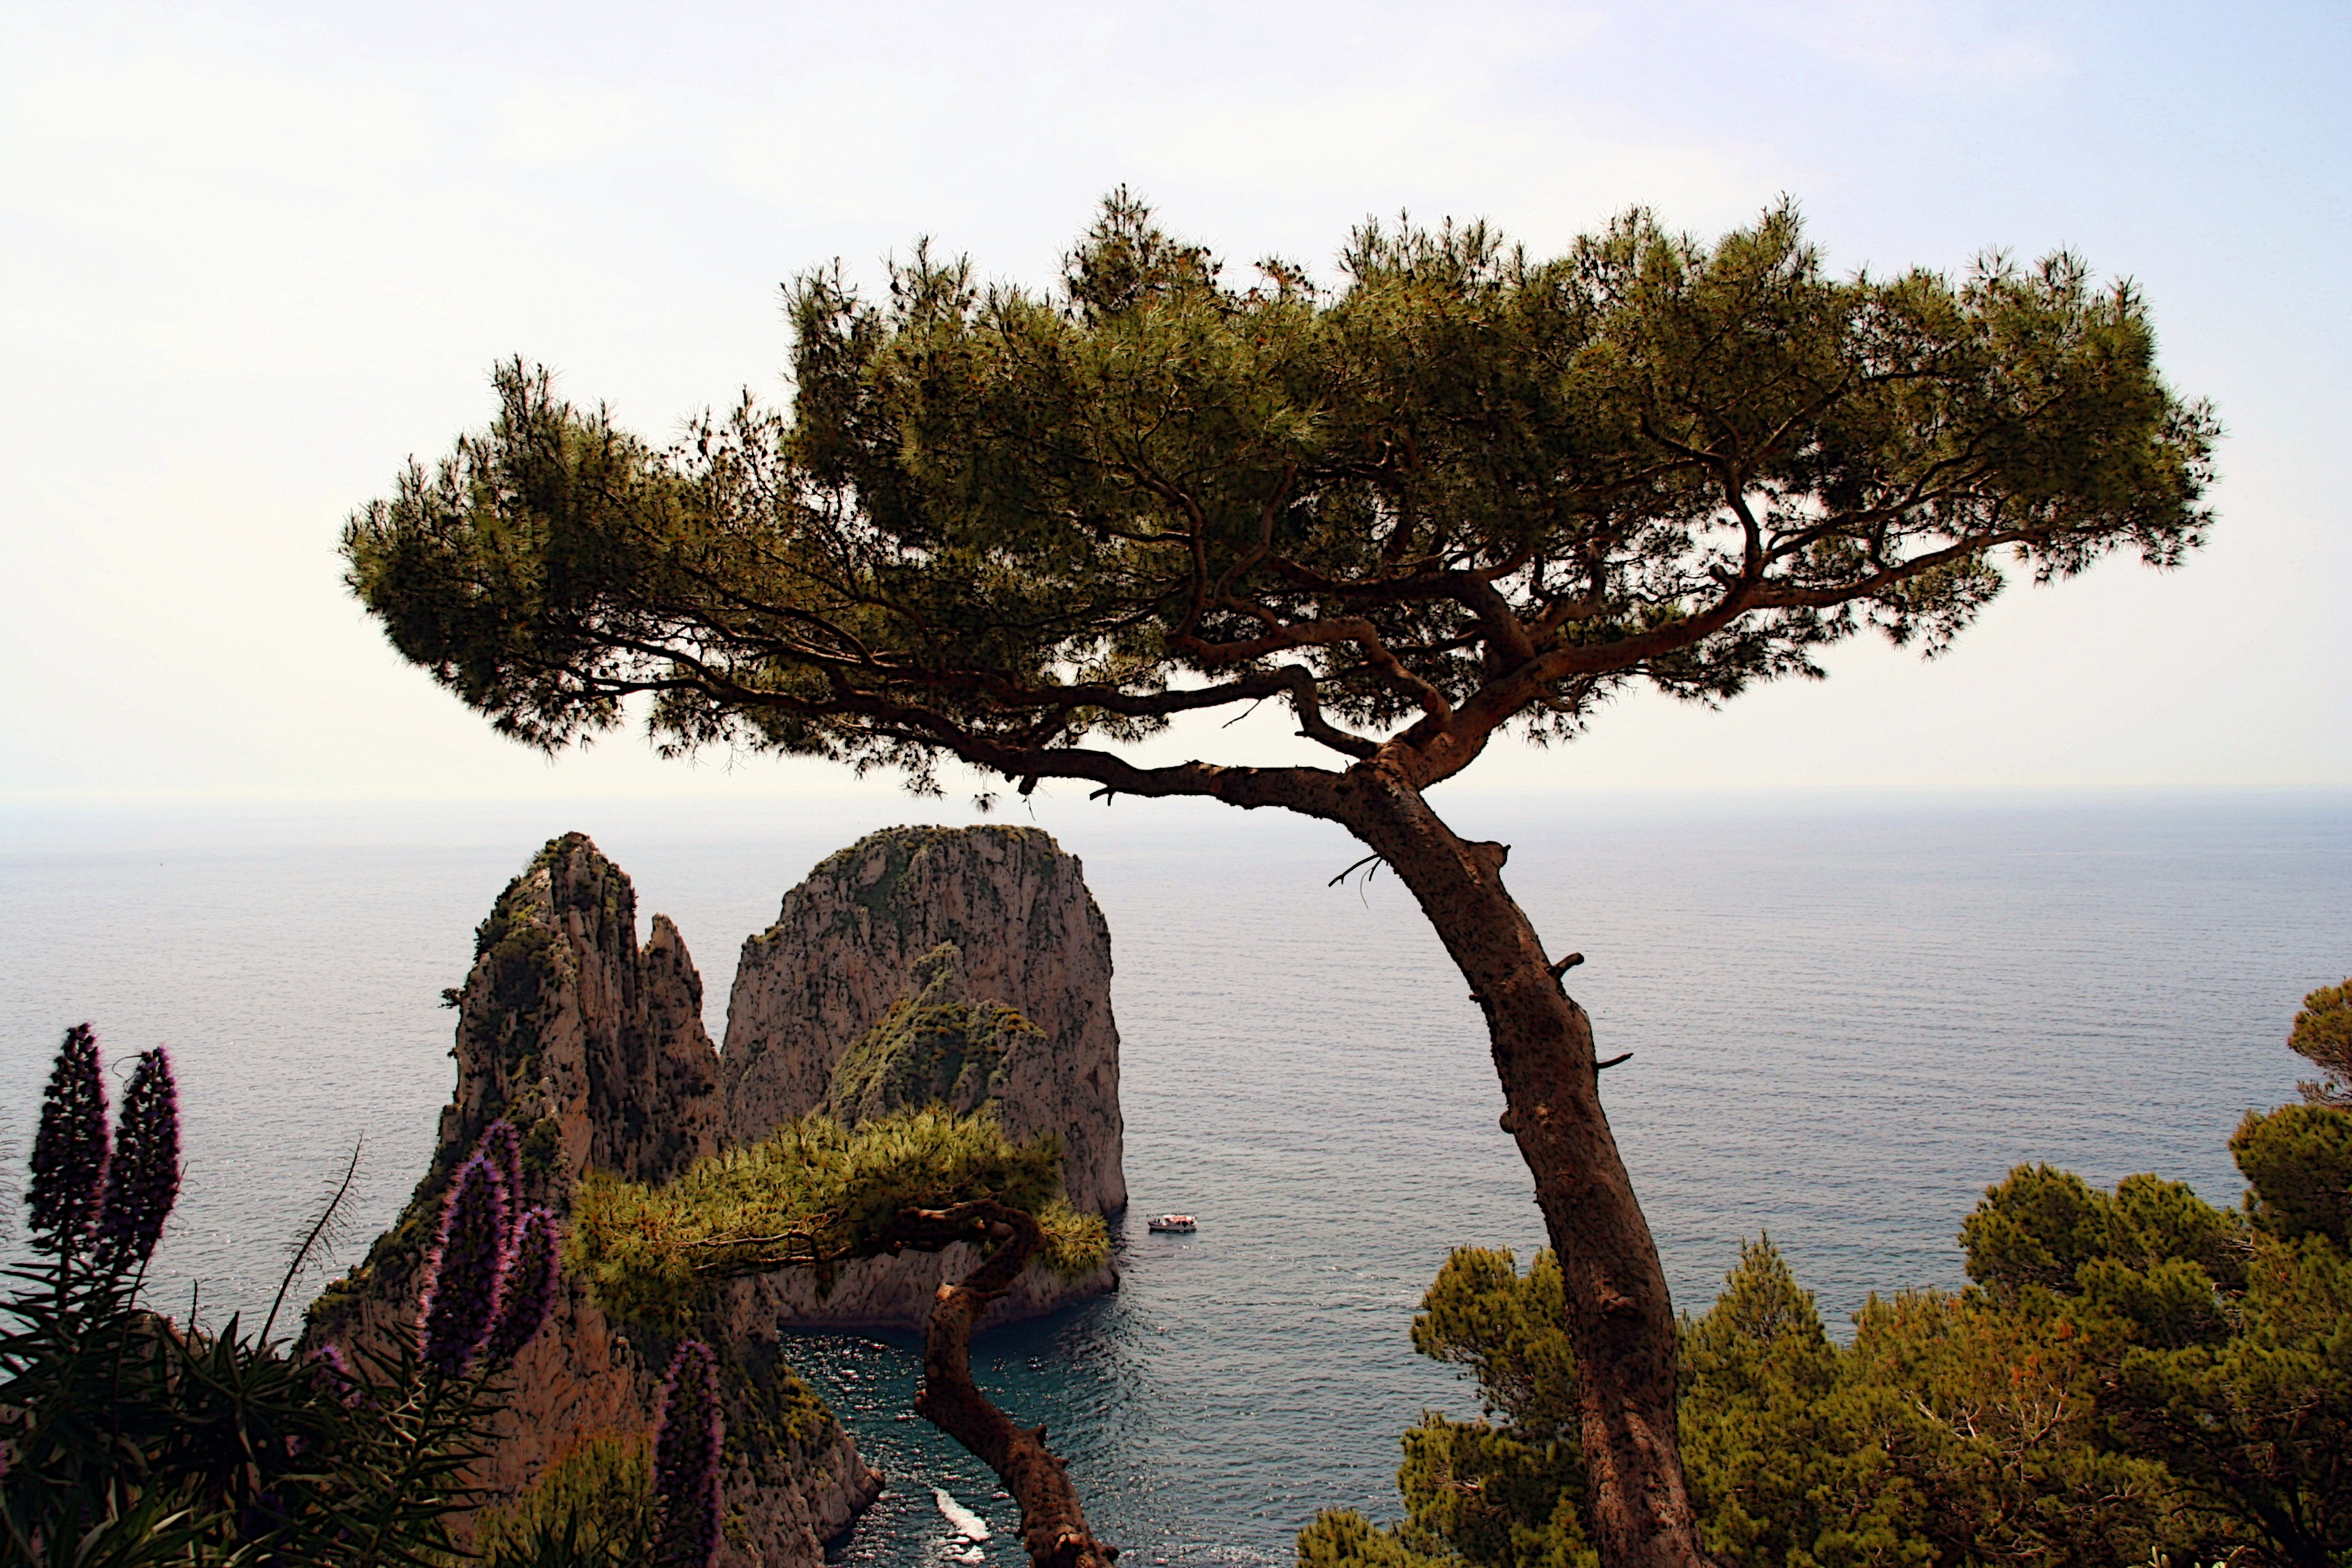
landscape, sea, coast, tree, water, nature, plant, flower, lake, cliff, mediterranean, bay, island, italy, flora, savanna, ecosystem, capri, image editing, woody plant, arecales